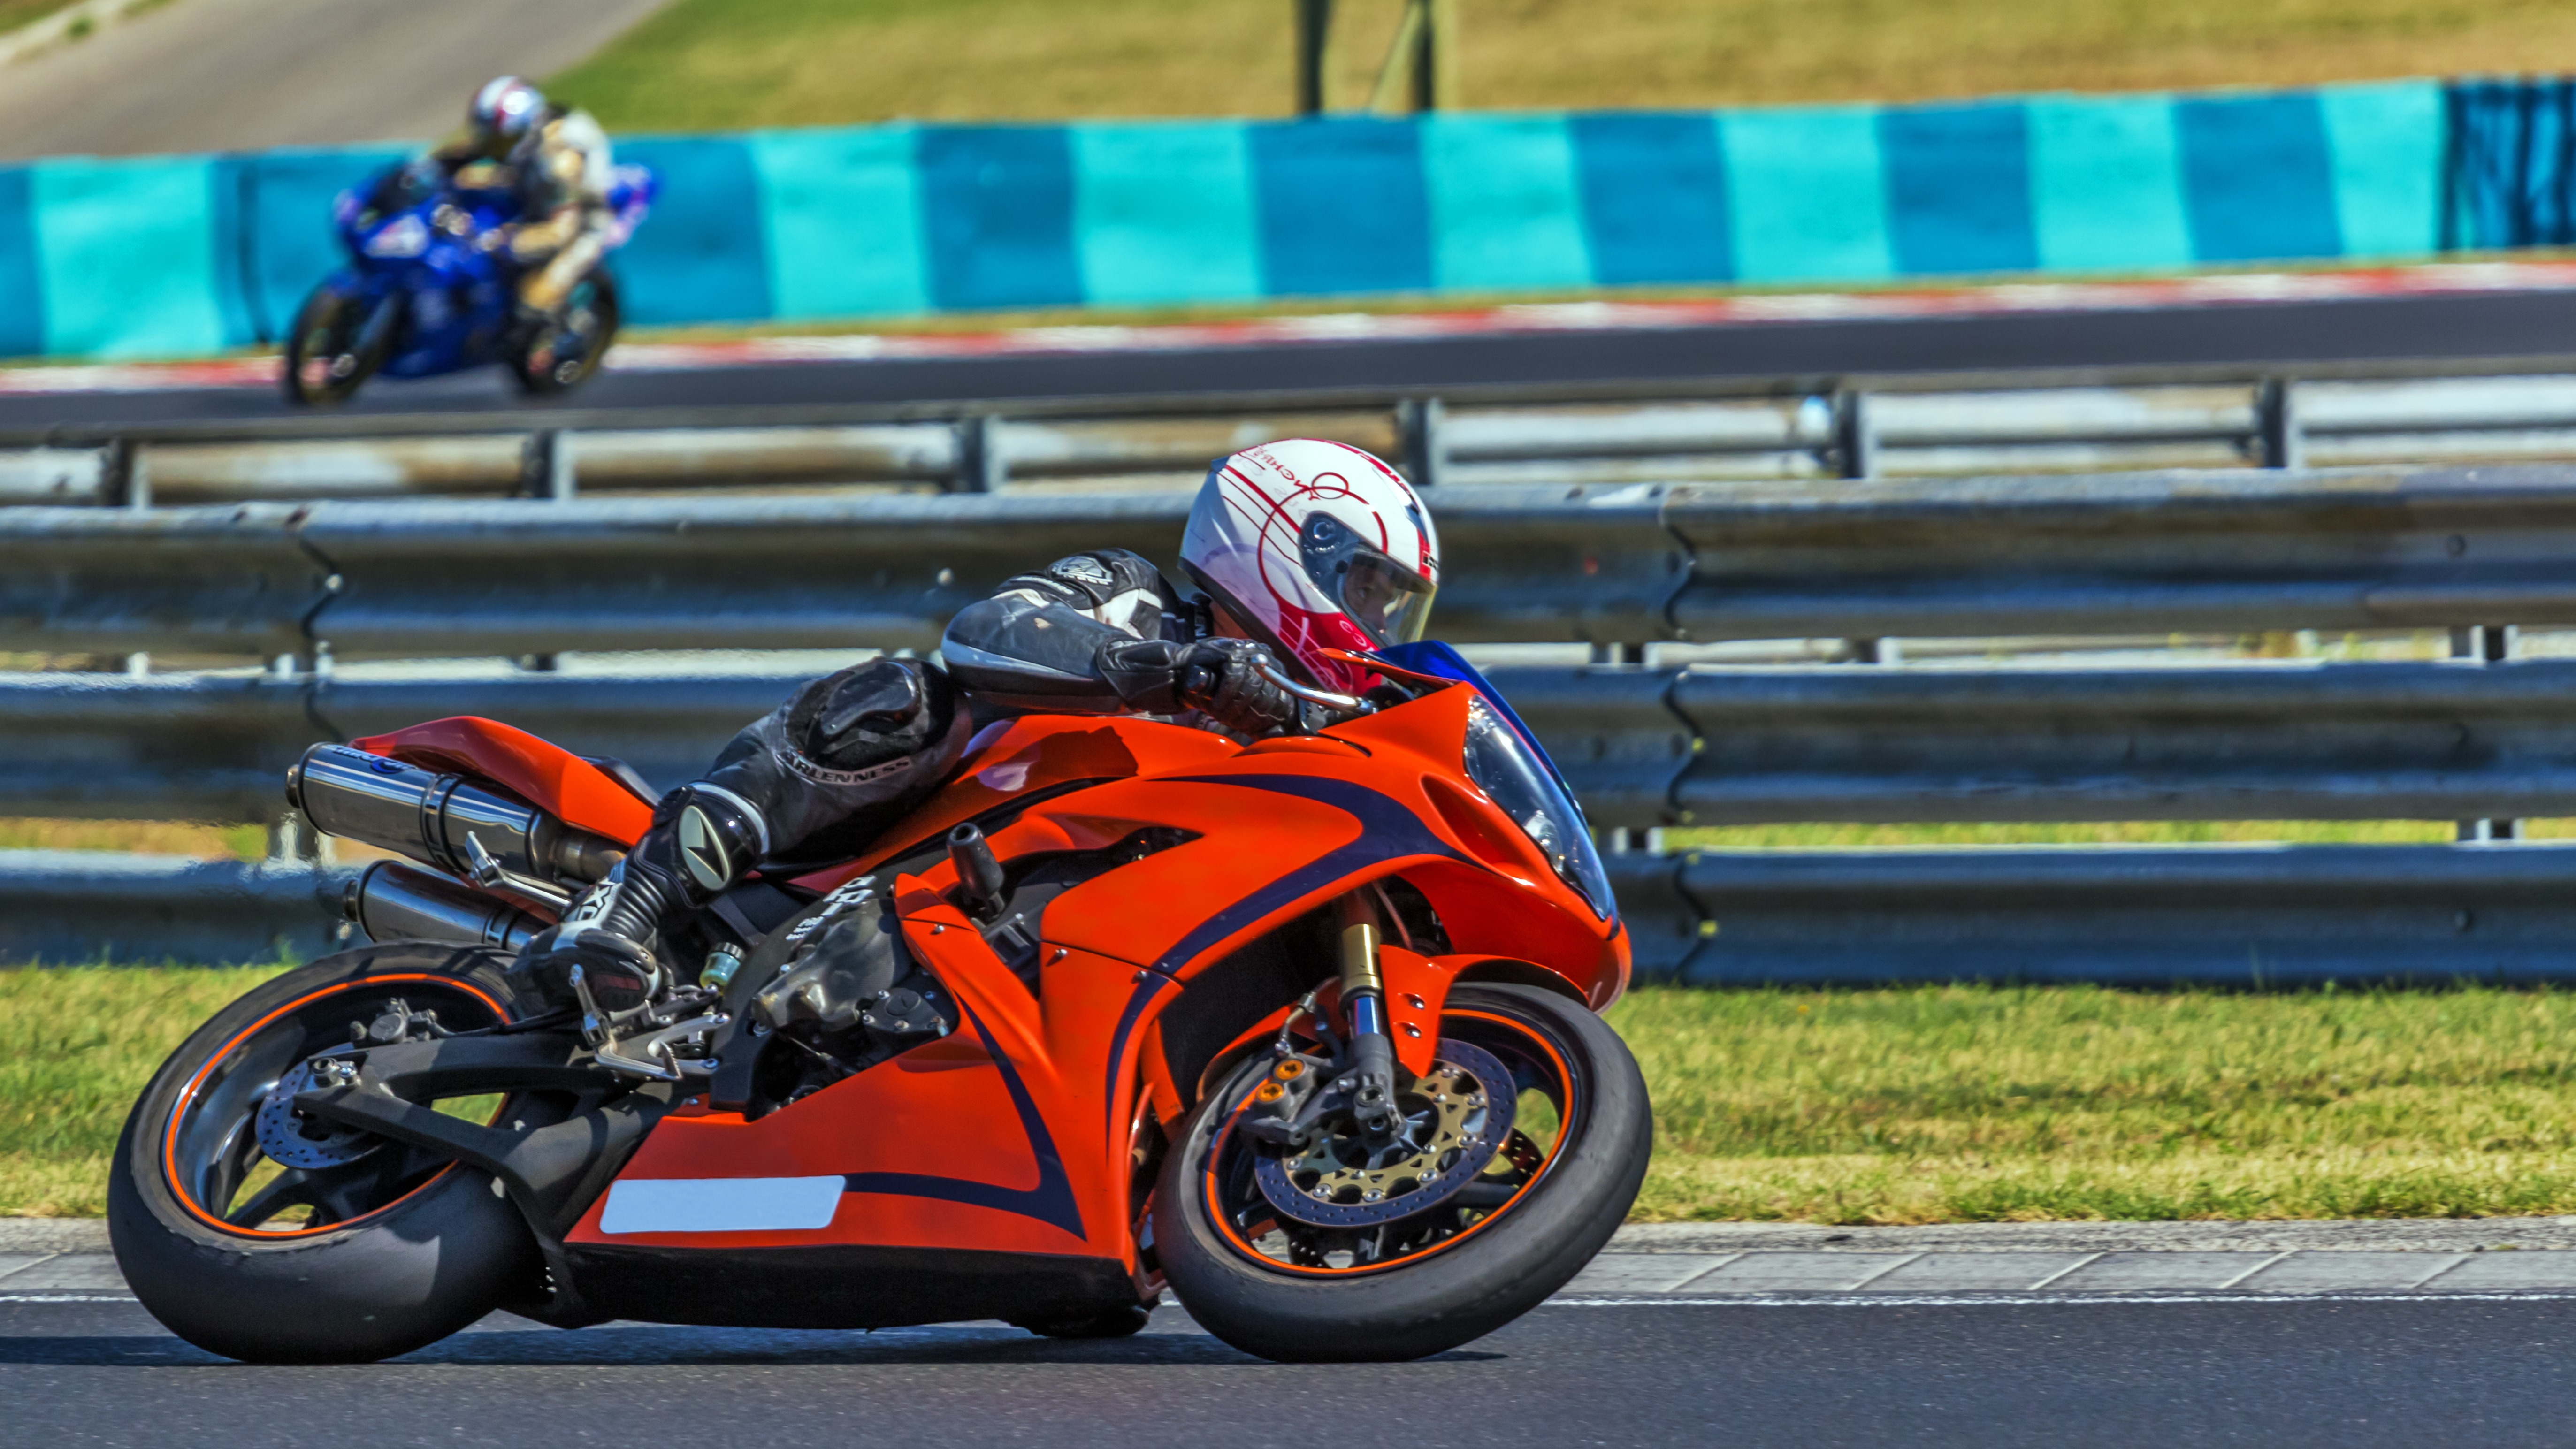
car, vehicle, bend, motorcycle, speed, race, competition, power, sports, racing, race track, fast, motorsport, motorcycling, motorcycle racing, road racing, automobile make, stunt performer, superbike racing, grand prix motorcycle racing, isle of man tt